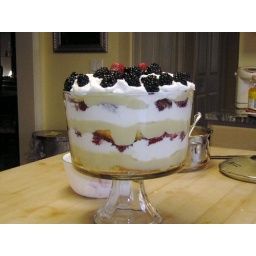
Whipped Cream, vanilla custard, fresh blackberries and strawberries and white cake soaked in rum